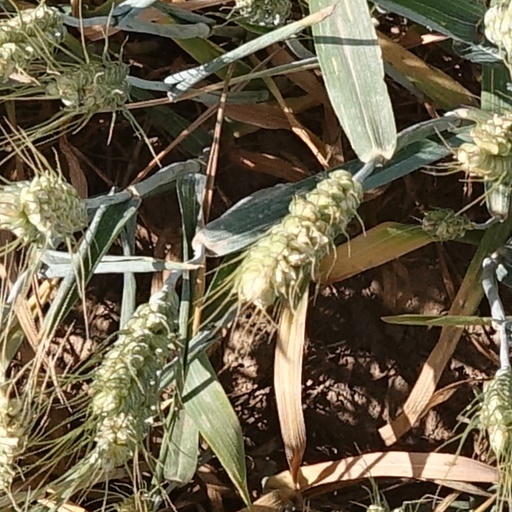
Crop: wheat